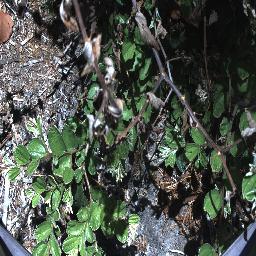
Label: chinee_apple